Smith's Chapel

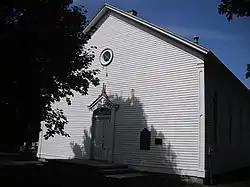

Smith's Chapel, also known as Smith Chapel, is a historic chapel located at 29858 Redfield Road in Milton Township, Cass County, Michigan, near Niles. It was designated a Michigan State Historic Site in 1979 and listed on the National Register of Historic Places in 1987. The chapel is the oldest known church building in Cass County, and probably the oldest in southwest Michigan.